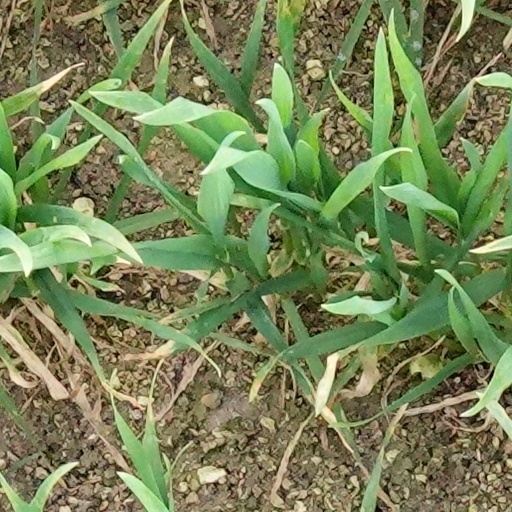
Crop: wheat